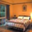
Label: bed